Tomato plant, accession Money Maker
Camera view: horizontal (90 deg, fisheye); turntable rotation: 60 degrees
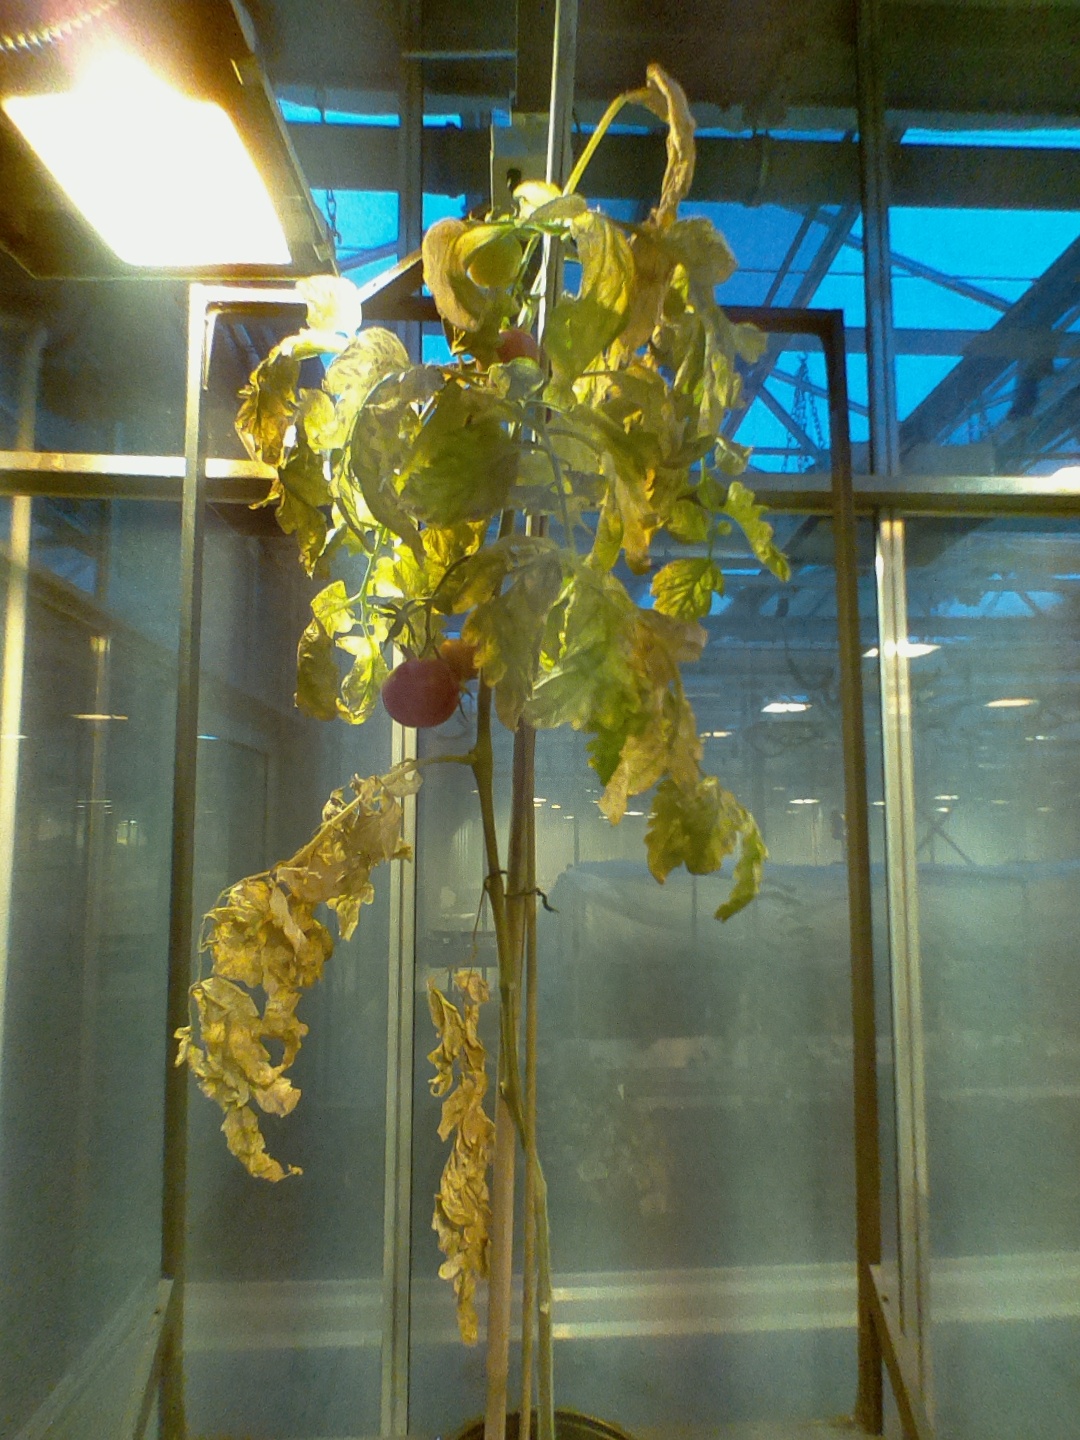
BBCH growth stage 85: 50%-60% of fruits show typical fully ripe color